Corona Borealis

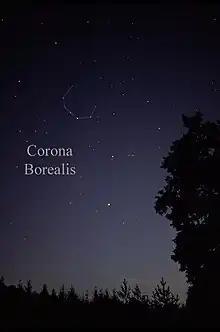
The constellation Corona Borealis as it can be seen by the naked eye

Alpha Coronae Borealis (officially named Alphecca by the IAU, but sometimes also known as Gemma) appears as a blue-white star of magnitude 2.2. In fact, it is an Algol-type eclipsing binary that varies by 0.1 magnitude with a period of 17.4 days. The primary is a white main-sequence star of spectral type A0V that is 2.91 times the mass of the Sun and 57 times as luminous, and is surrounded by a debris disk out to a radius of around 60 astronomical units (AU). The secondary companion is a yellow main-sequence star of spectral type G5V that is a little smaller (0.9 times) the diameter of the Sun. Lying 75±0.5 light-years from Earth, Alphecca is believed to be a member of the Ursa Major Moving Group of stars that have a common motion through space.